Henry I, Count of Nassau

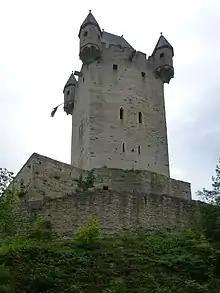
Nassau Castle

Henry was probably a son of count Rupert II of Laurenburg and an unknown woman.